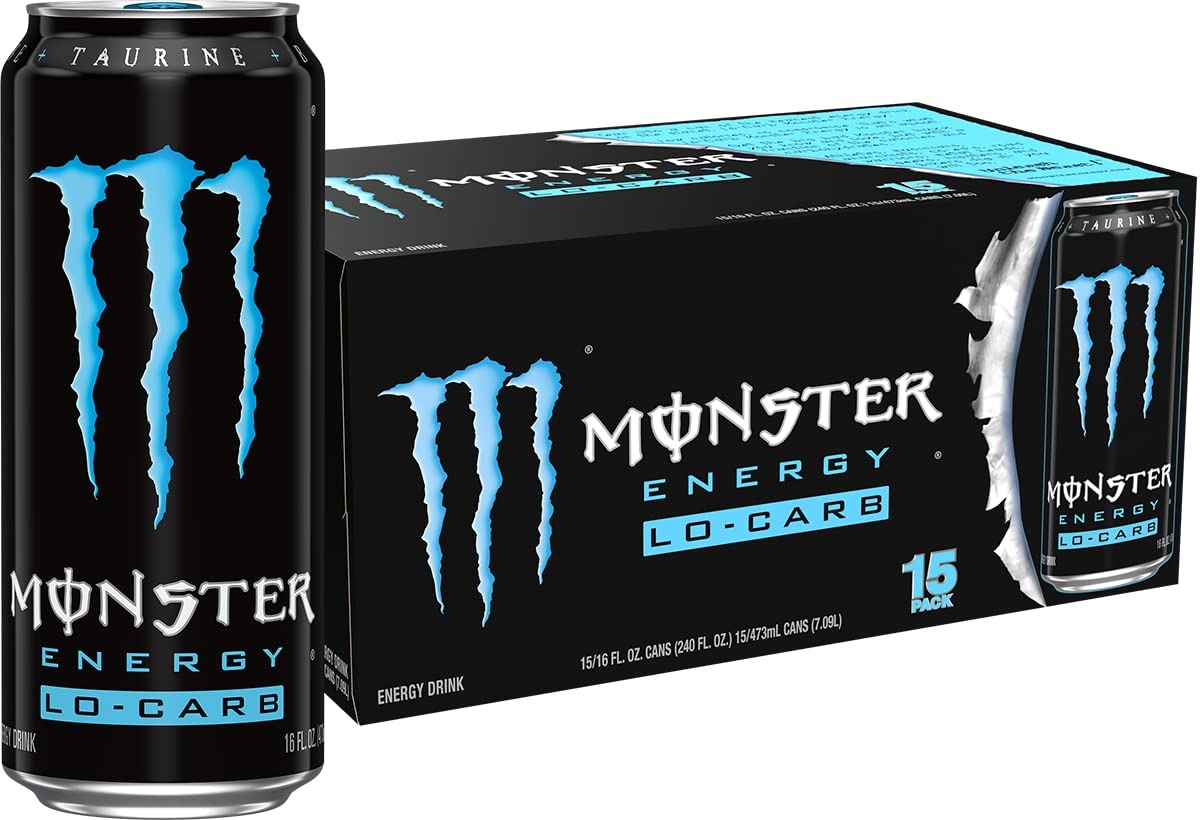
Item Name: Monster Energy, Lo-Carb Monster, Low Carb Energy Drink, 16 Ounce (Pack of 15)
Bullet Point 1: UNLEASH THE BEAST | Tear into a can of the meanest energy drink on the planet, Lo-Carb Monster Energy. Athletes, musicians, anarchists, co-ed’s, road warriors, metal heads, geeks, hipsters, and bikers dig it- you will too.
Bullet Point 2: SMOOTH and EASY FLAVOR | Lo-Carb Monster packs a powerful punch, and has a smooth, easy drinking flavor, but without the glucose. Low calories, no compromise. That’s what Lo-carb Monster Energy is all about.Not recommended for children, people sensitive to caffeine, pregnant women or women who are nursing
Bullet Point 3: BIG BAD BUZZ | Get the big bad Monster buzz you know and love, but with a fraction of the carbohydrates and only 30 calories per can. And with 140mg of Caffeine in a “Monster” 16 ounce can, Lo-Carb Monster Energy offers more for less when compared with other 8.3 ounce energy drinks.
Bullet Point 4: STOCK UP WITH A 15 PACK | For those looking for a powerful, low calorie energy drink to stay in action, Lo-Carb Monster Energy is available in a convenient pack of 15
Bullet Point 5: Due to new FDA nutrition labeling requirements, product labels may vary from those pictured.
Value: 240.0
Unit: Fl Oz

Price: 3.72